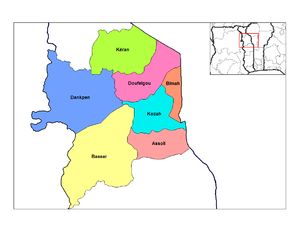
La Préfecture de Bassar est une préfecture du Togo, située dans la Région de la Kara.
La Préfecture de Doufelgou est une préfecture du Togo, située dans la Région de la Kara.
La préfecture de Kéran est une préfecture du Togo, située dans la région de la Kara.